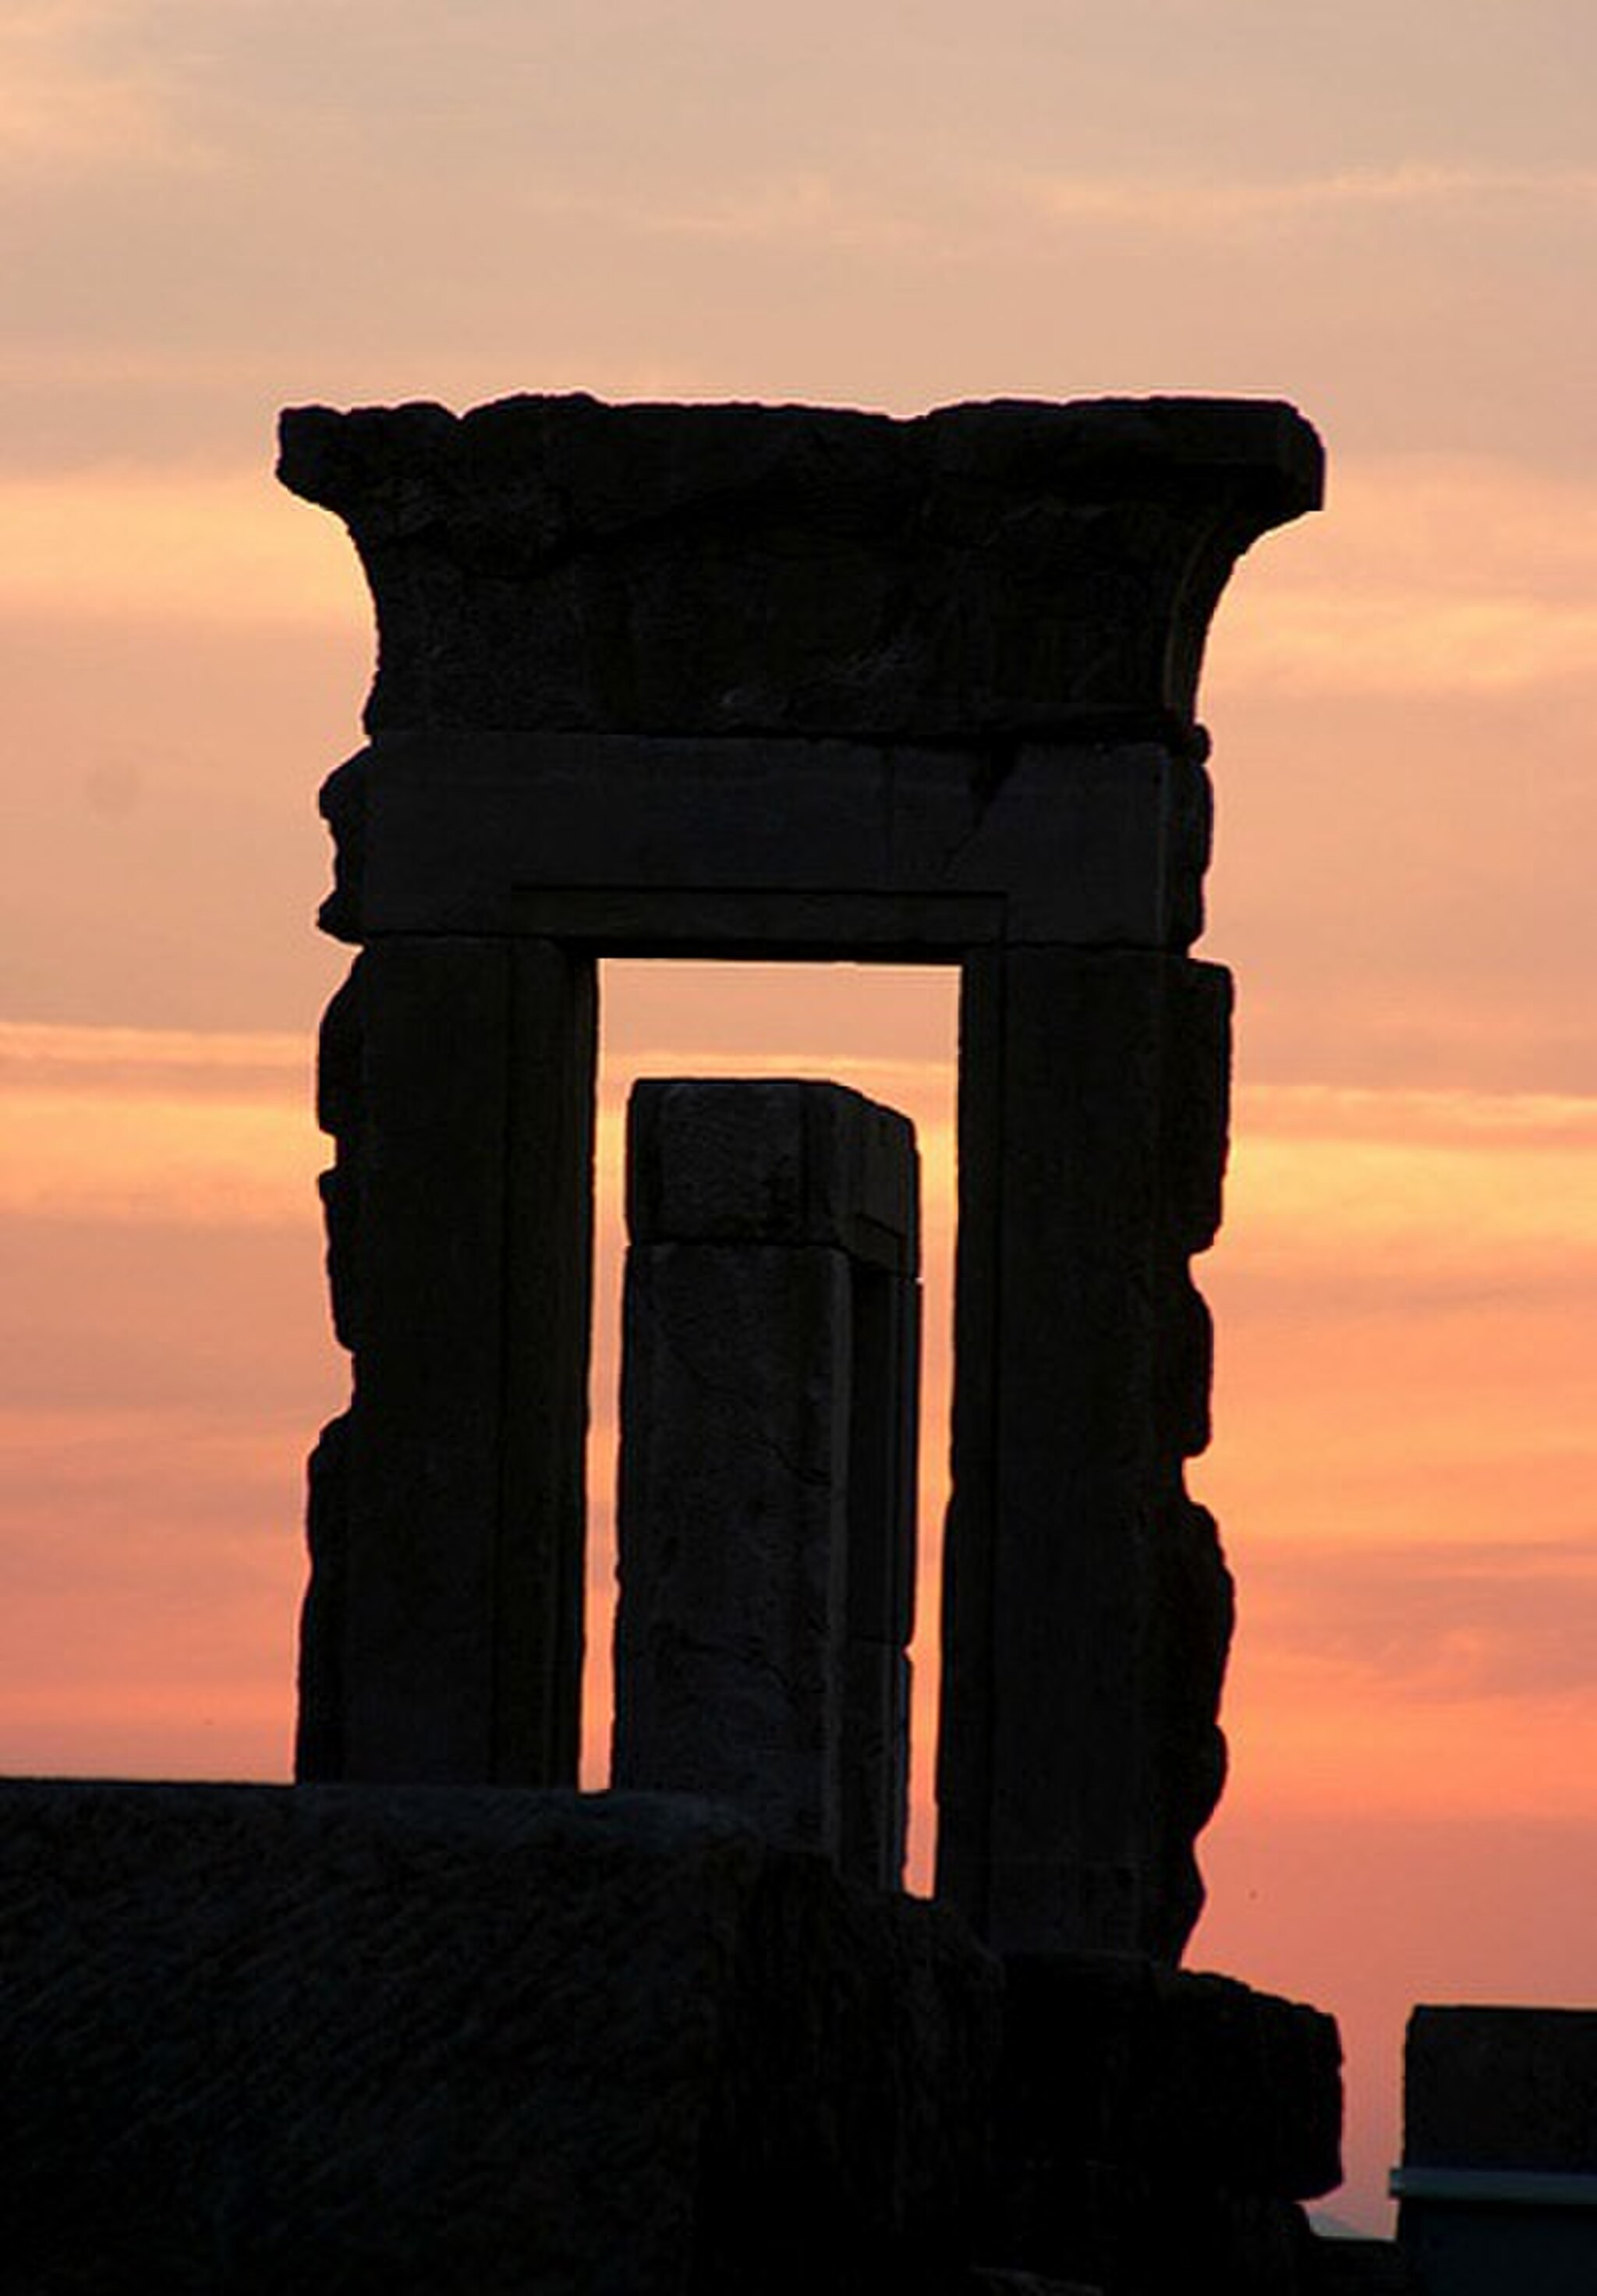
Title: Persepolis - 23 December 2006 (2 8510020356 L600)
Description: Persepolis - 23 December 2006
Date: 2006-12-23 17:52:14
Categories: Nature of Persepolis, Palace of Darius I in Persepolis, Files from external sources with reviewed licenses, Sunsets of Persepolis, Contre-jour photography of Iran, Photographs from farsnews.ir, 2006 in Persepolis